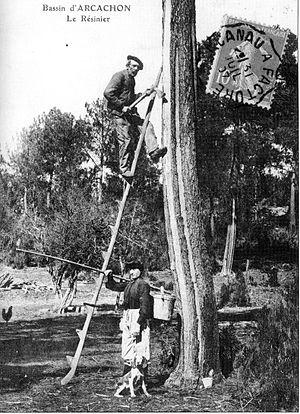
Un gemmeur sur son Pitey en 1907 en Pays de Buch Catégorie:Landes de Gascogne Catégorie:Pays de Buch
Le pitey est une jambe de bois de pin de deux à trois mètres de haut flanquée de cale-pieds, servant aux gemmeurs des Landes de Gascogne à atteindre le haut des pins pour en rafraîchir les cares.
Le Pays de Buch est l'un des nombreux pays qui constituent les Landes de Gascogne. Il s'étend sur 17 communes autour du bassin d'Arcachon et du val de l'Eyre, du Porge au nord à La Teste-de-Buch au sud, en passant par Belin-Béliet à l'est.
Le résinier est un professionnel effectuant des saignées dans les pins et récoltant la résine qui s'en écoule.